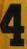
Number: 4